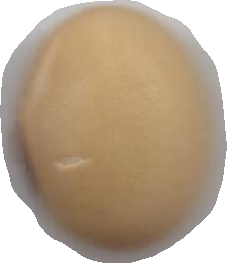
Variety: Anjasmoro